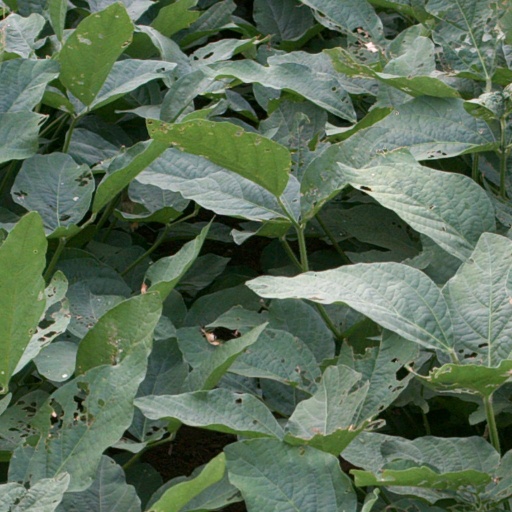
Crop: soybean